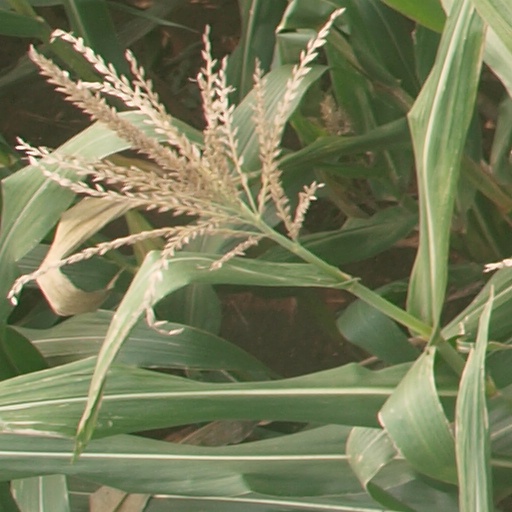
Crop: maize; corn